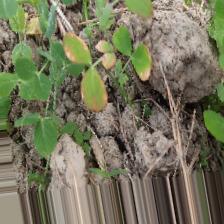
Label: Ascochyta blight